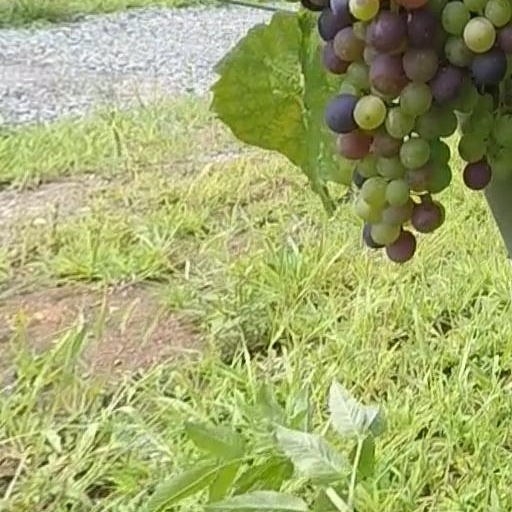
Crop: grape